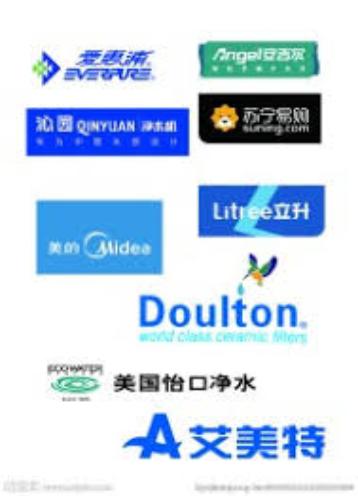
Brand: airmate
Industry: Electronic